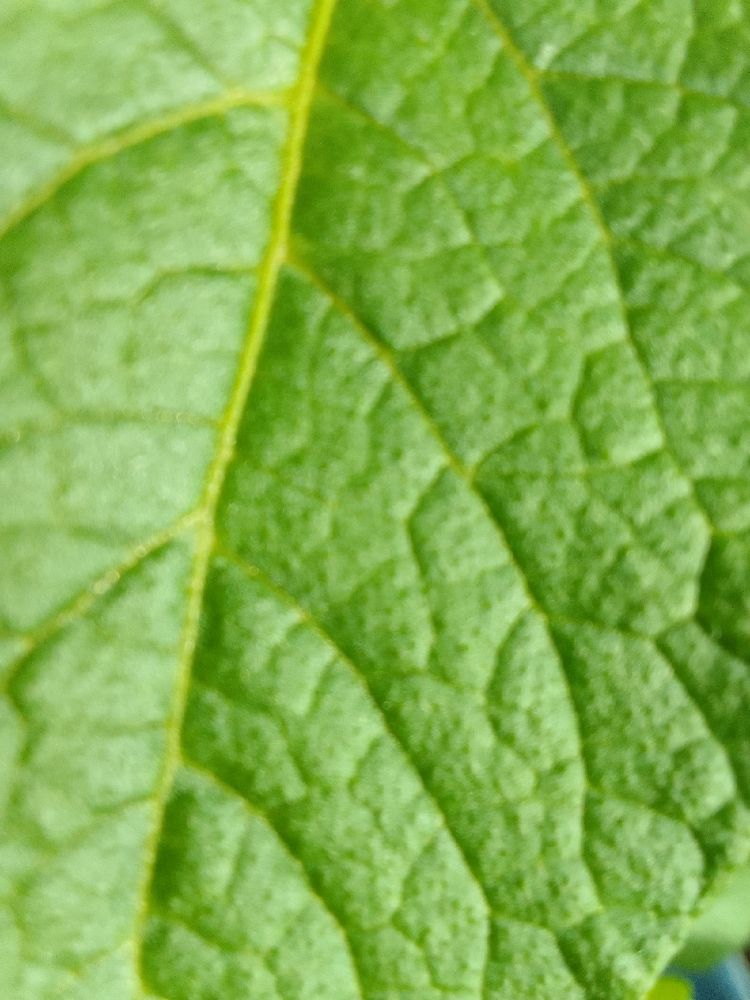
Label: Healthy